Women at German universities

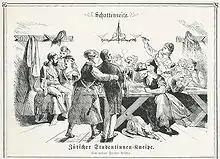
Female students harassing/bothering male waiters in a pub, parody of women's higher education at the University of Zurich (Kladderadatsch 1872).

Although women were allowed to study at universities in Switzerland, many students and many professors maintained a hostile attitude towards women's higher education. For example, in 1896, the students council refused a request for women to be allowed to vote in university matters.